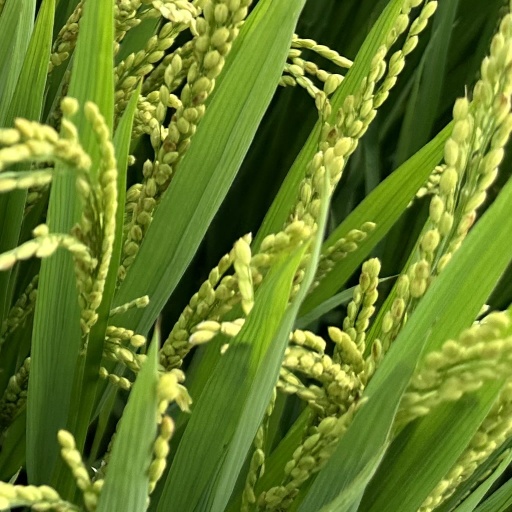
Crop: rice